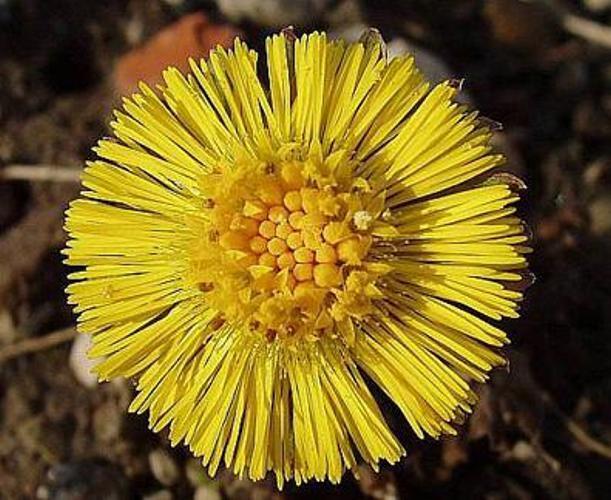
Label: colt's foot